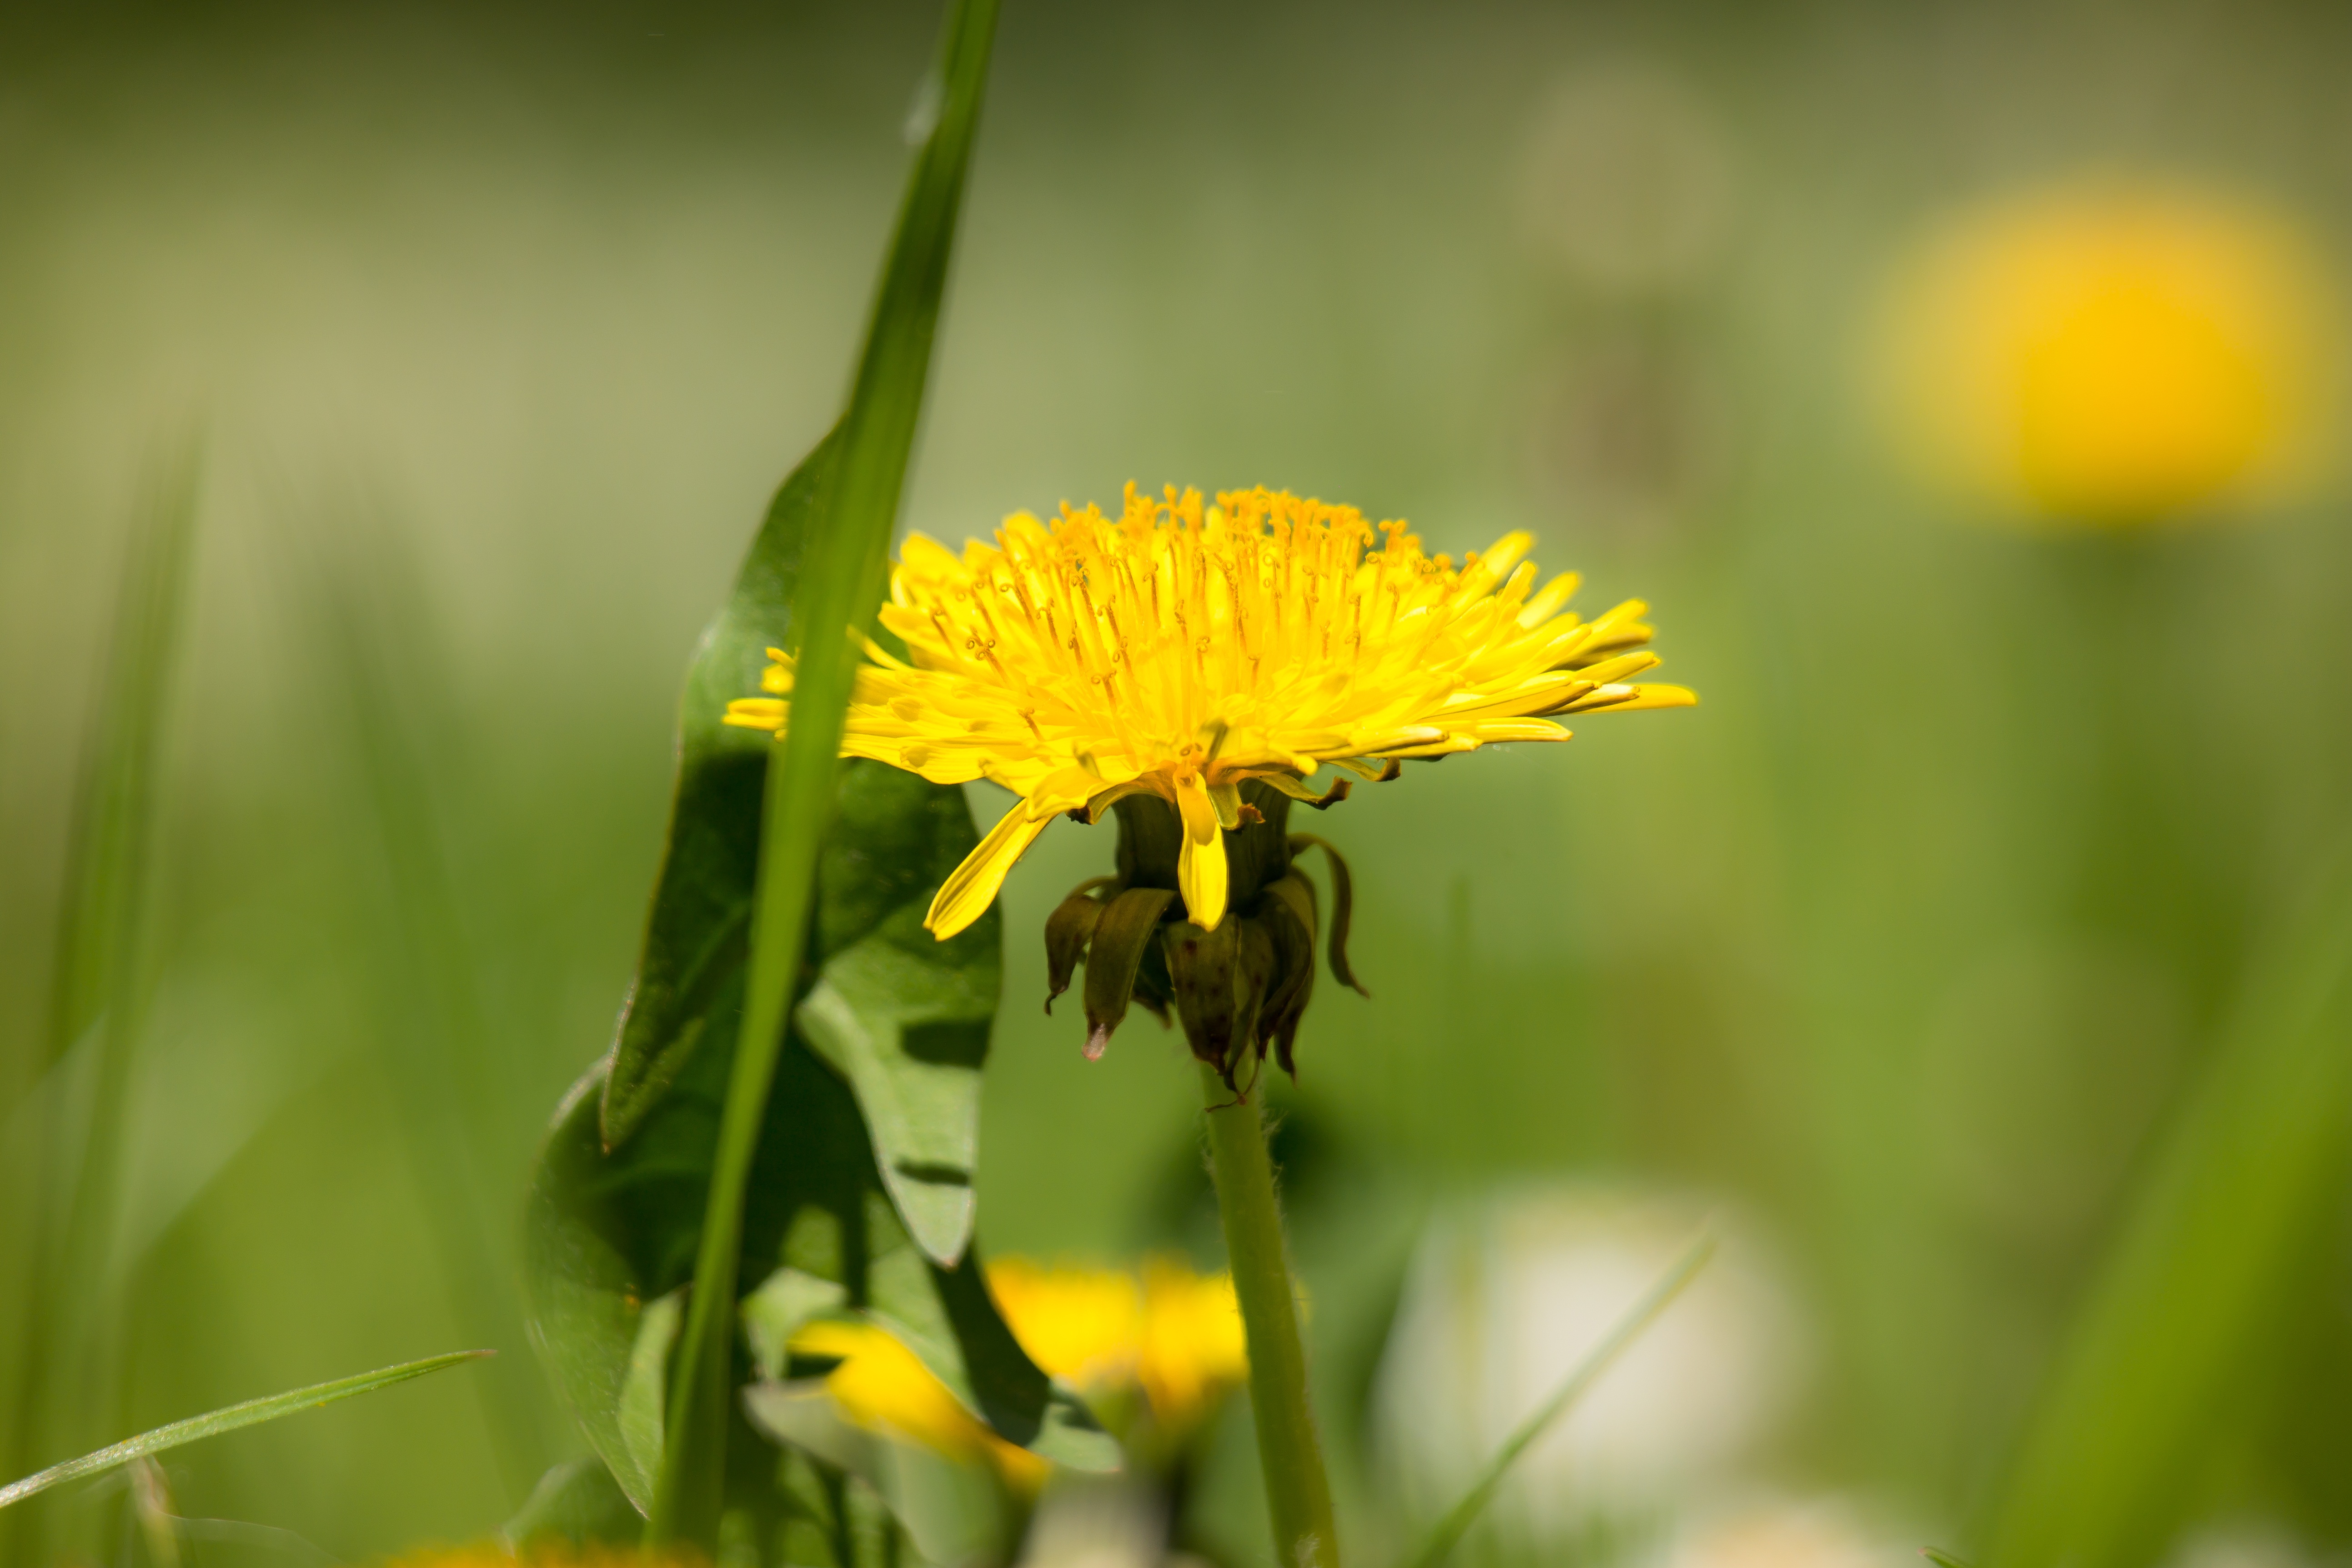
nature, grass, blossom, plant, field, photography, meadow, dandelion, prairie, sunlight, flower, bloom, pollen, spring, green, stamp, insect, botany, yellow, flora, fauna, invertebrate, wildflower, close up, bee, buttercup, flower meadow, nectar, macro photography, honey bee, b hen, plant stem, membrane winged insect